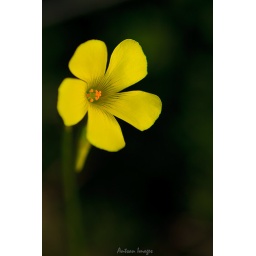
Yellow flower i found growing next to the beach, in the sand dunes